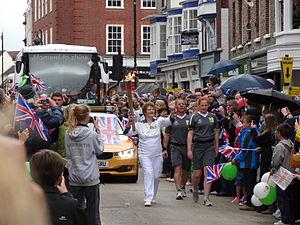
Les Jeux olympiques d'été de 2012 ont lieu du 27 juillet au 12 août 2012 à Londres. La capitale britannique est la première ville à accueillir les Jeux olympiques modernes pour la troisième fois, après ceux de 1908 et de 1948.